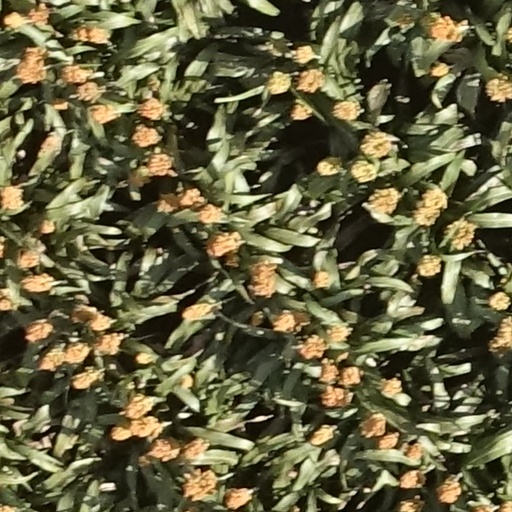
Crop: sorghum